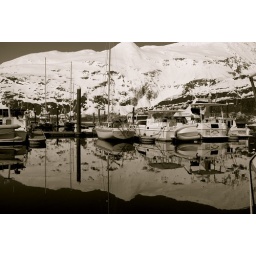
Whittier Harbour, Alaska, Also notice in the background, there's an avalanche pouring over the rock face on the mountain.